Ali Khamenei

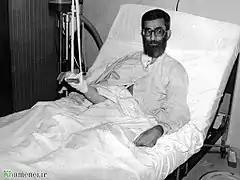
Khamenei in the hospital after the assassination attempt.

Khamenei narrowly escaped assassination by the Mujahedin-e Khalq when a bomb, concealed in a tape recorder, exploded beside him. On 27 June 1981, while Khamenei had returned from the frontline, he went to the Aboozar Mosque according to his Saturday's schedule. After the first prayer, he lectured to worshippers who had written their questions on paper. Meanwhile, a young man who pressed a button put a tape recorder accompanied by papers on the desk in front of Khamenei. After a minute the recorder began whistling, then suddenly exploded. "A gift of Furqan Group to the Islamic Republic" was written on the inner wall of the tape recorder. Khamenei's treatment took several months and his arm, vocal cords and lungs were seriously injured. He was permanently injured, losing the use of his right arm.